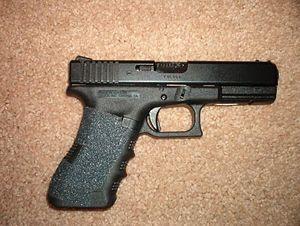
Le Glock 37 est la version en .45 GAP du Glock 17.